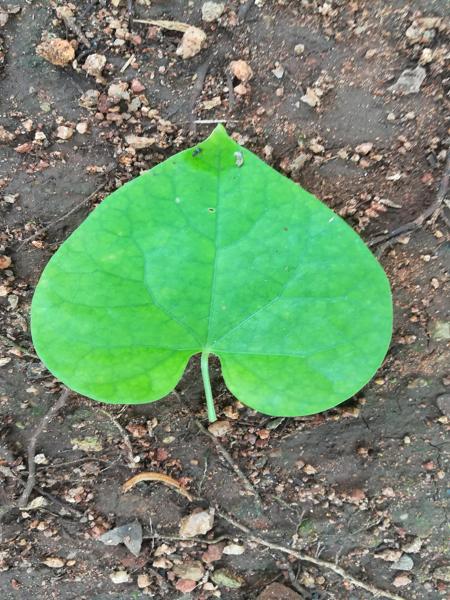
Plant: Amruthaballi